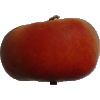
Label: images